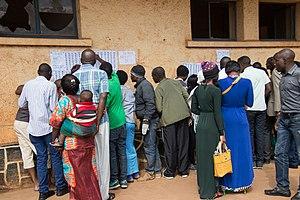
Premier exercice, retrouver son nom sur les listes des électeurs pour identifier son bureau de vote